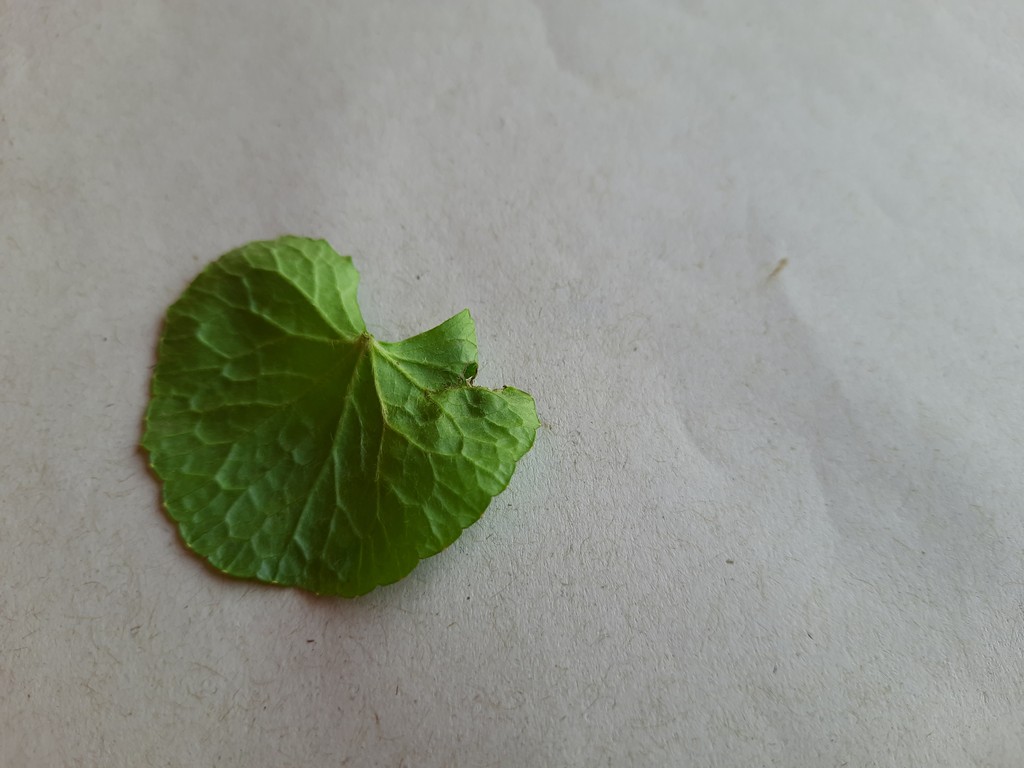
Label: Unhealthy